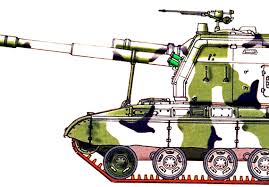
Label: 2S19_MSTA